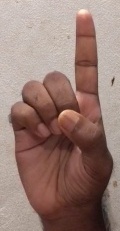
ASL sign: D